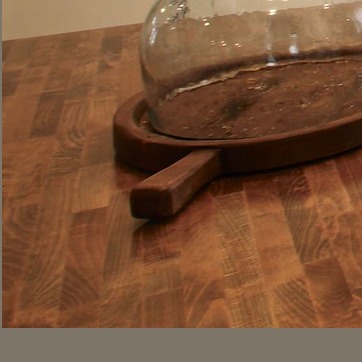
Material: wood